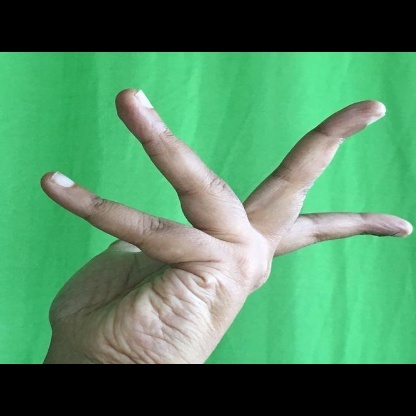
Mudra: Alapadmam